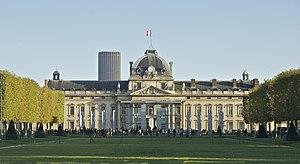
L'Ecole Militaire, à Paris, vue du Champ-de-Mars
Le quartier de l’École-Militaire est le 27ᵉ quartier administratif de Paris situé au sud du 7ᵉ arrondissement.
L'Institut national des hautes études de la sécurité et de la justice forme des hauts responsables des secteurs public et privé aux questions de sécurité et justice, gestion de crise, intelligence et sécurité économiques, cybersécurité. Il mène des travaux de recherche scientifique et produit des statistiques sur la criminalité et la délinquance. L'institut sera supprimé en 2020.
L’École militaire est à la fois une institution d'enseignement supérieur militaire fondée en 1750 par le roi Louis XV et l'ensemble de bâtiments construits pour la recevoir à Paris, dans le 7ᵉ arrondissement. Construit au XVIIIᵉ siècle par l'architecte du roi Ange-Jacques Gabriel, cet ensemble monumental est toujours en activité. Il ferme la perspective sud-est du Champ-de-Mars, où se faisait la revue annuelle des troupes, déplacée ensuite aux Champs-Élysées. Il est classé au titre des monuments historiques depuis 1990.